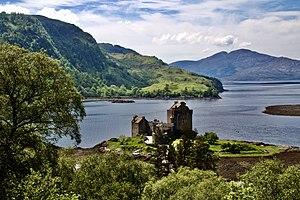
007 : Quitte ou double est un jeu vidéo de tir en vue à la troisième personne comprenant des séquences de jeu de course, sorti en 2004. Il est co-développé par THX et EA Redwood Shores et édité par Electronic Arts. Il met en vedette l'agent secret d'Ian Fleming, James Bond, également connu sous son nom de code, 007. Comme dans les jeux vidéos précédents, le célèbre agent anglais est représenté, pour la dernière fois, sous les traits de Pierce Brosnan. C'est également le dernier jeu de la série James Bond à posséder un titre et une histoire originale jusqu'à la sortie de Blood Stone 007 en 2010.